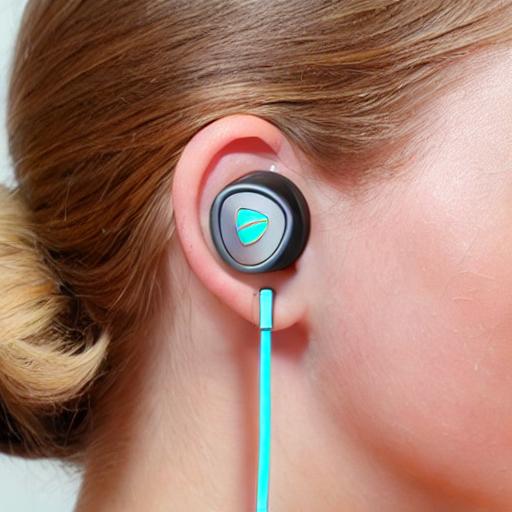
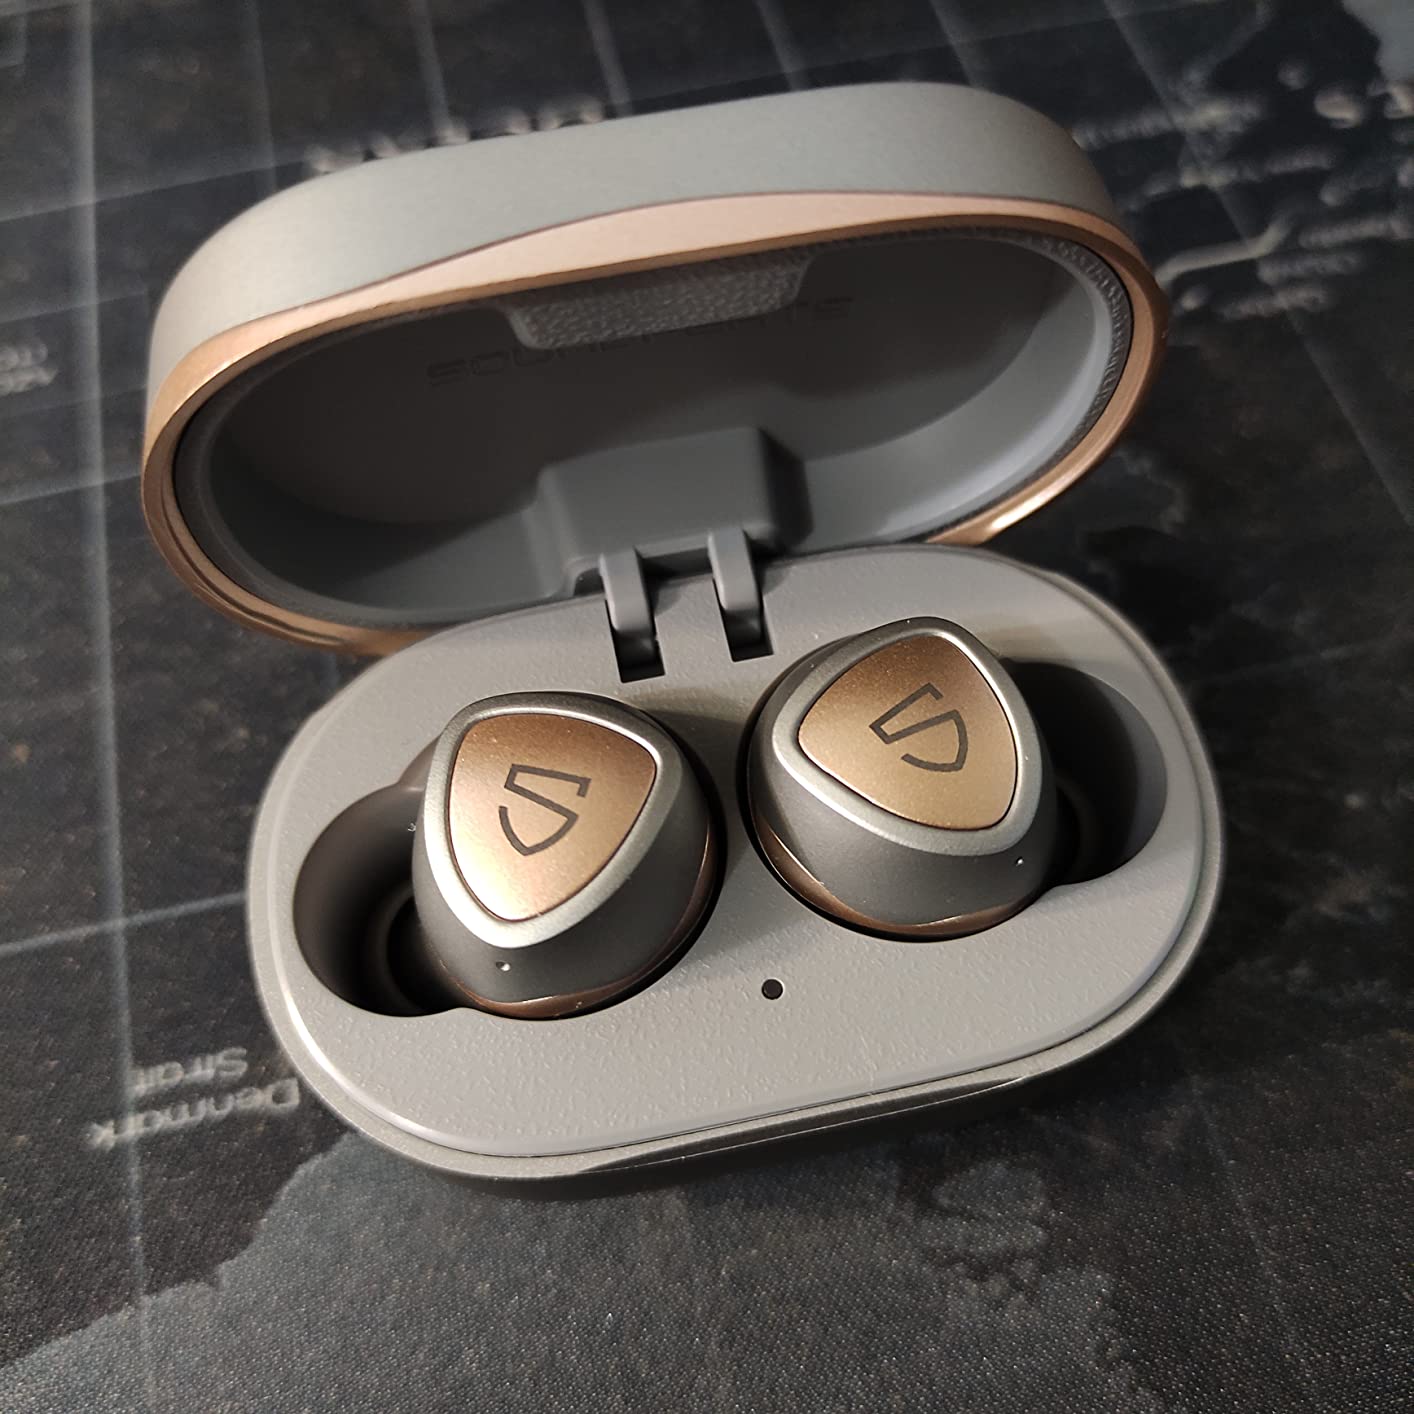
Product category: earbuds
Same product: no